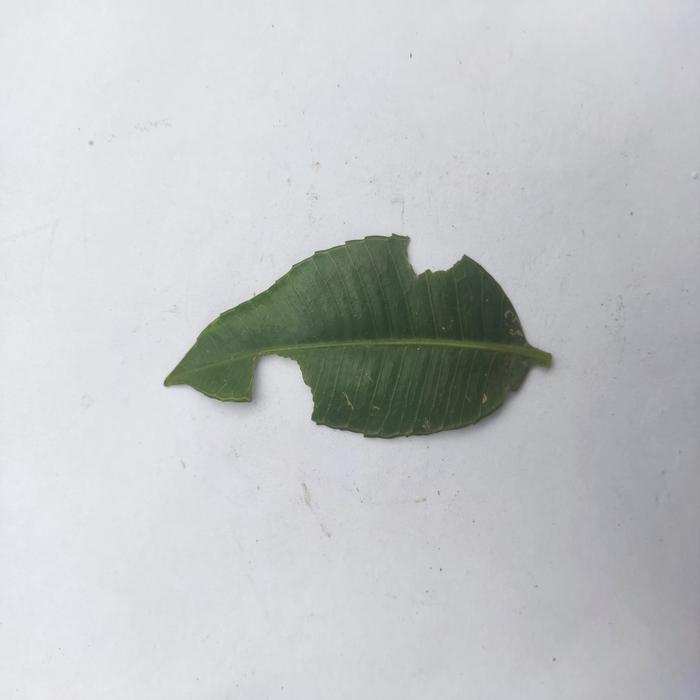
Crop: Hog Plum
Leaf condition: Caterpillars_Infestation